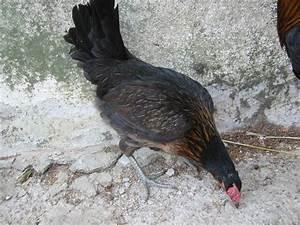
chicken